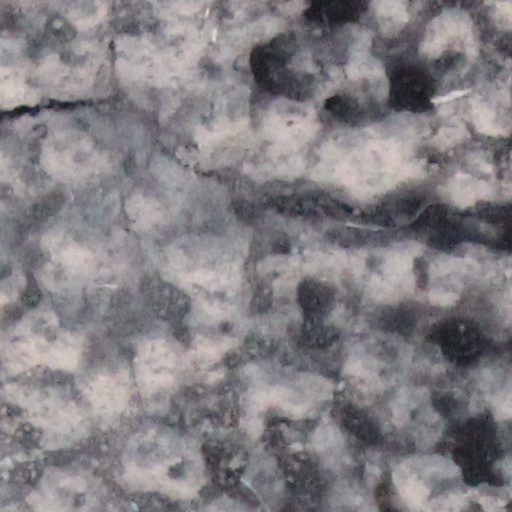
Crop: wheat